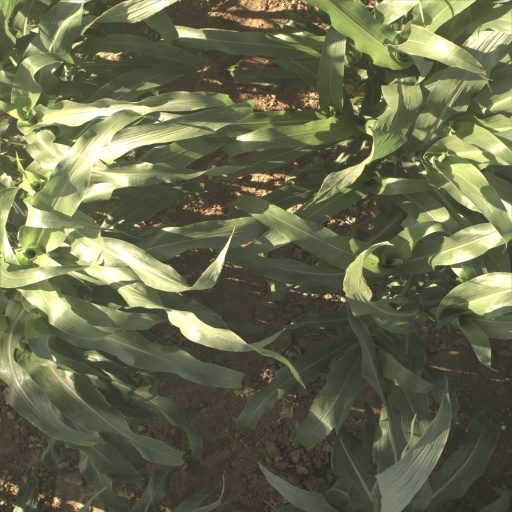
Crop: sorghum